Fahad Albutairi

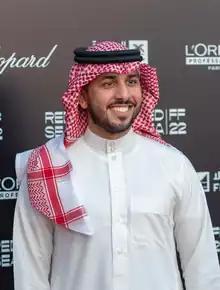
Albutairi in 2022

Fahad al-Butairi ( "Fáhád al-Butáyry"; born 13 May 1984) is a Saudi stand-up comedian, actor and screenwriter. Albutairi became the first Saudi Arabian comedian to perform on stage professionally in Saudi Arabia and in the whole of the Arab states of the Persian Gulf. He is also one of the most notable YouTube personalities from the country. He was then forcibly returned from Jordan to Saudi Arabia, due to his ex-wife Loujain al-Hathloul's activities as a women's rights activist.